All Saints' Church, Pickworth

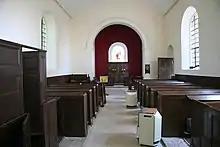
Interior, looking east

The current church opened in October 1821 but was only consecrated in 1824. The church was built by the Reverend Richard Lucas who was rector of Great Casterton-with-Pickworth and also Edith Weston. The church consists of a southern porch, nave, chancel and a western turret containing a bell. The chancel has a tablet to Joseph Armitage of Wakefield; a bequest to Lucas, his brother-in-law, helped fund the building and endowment. The simplified Norman style was influenced by the 1792 rebuilding of St Peter's Church, Tickencote.